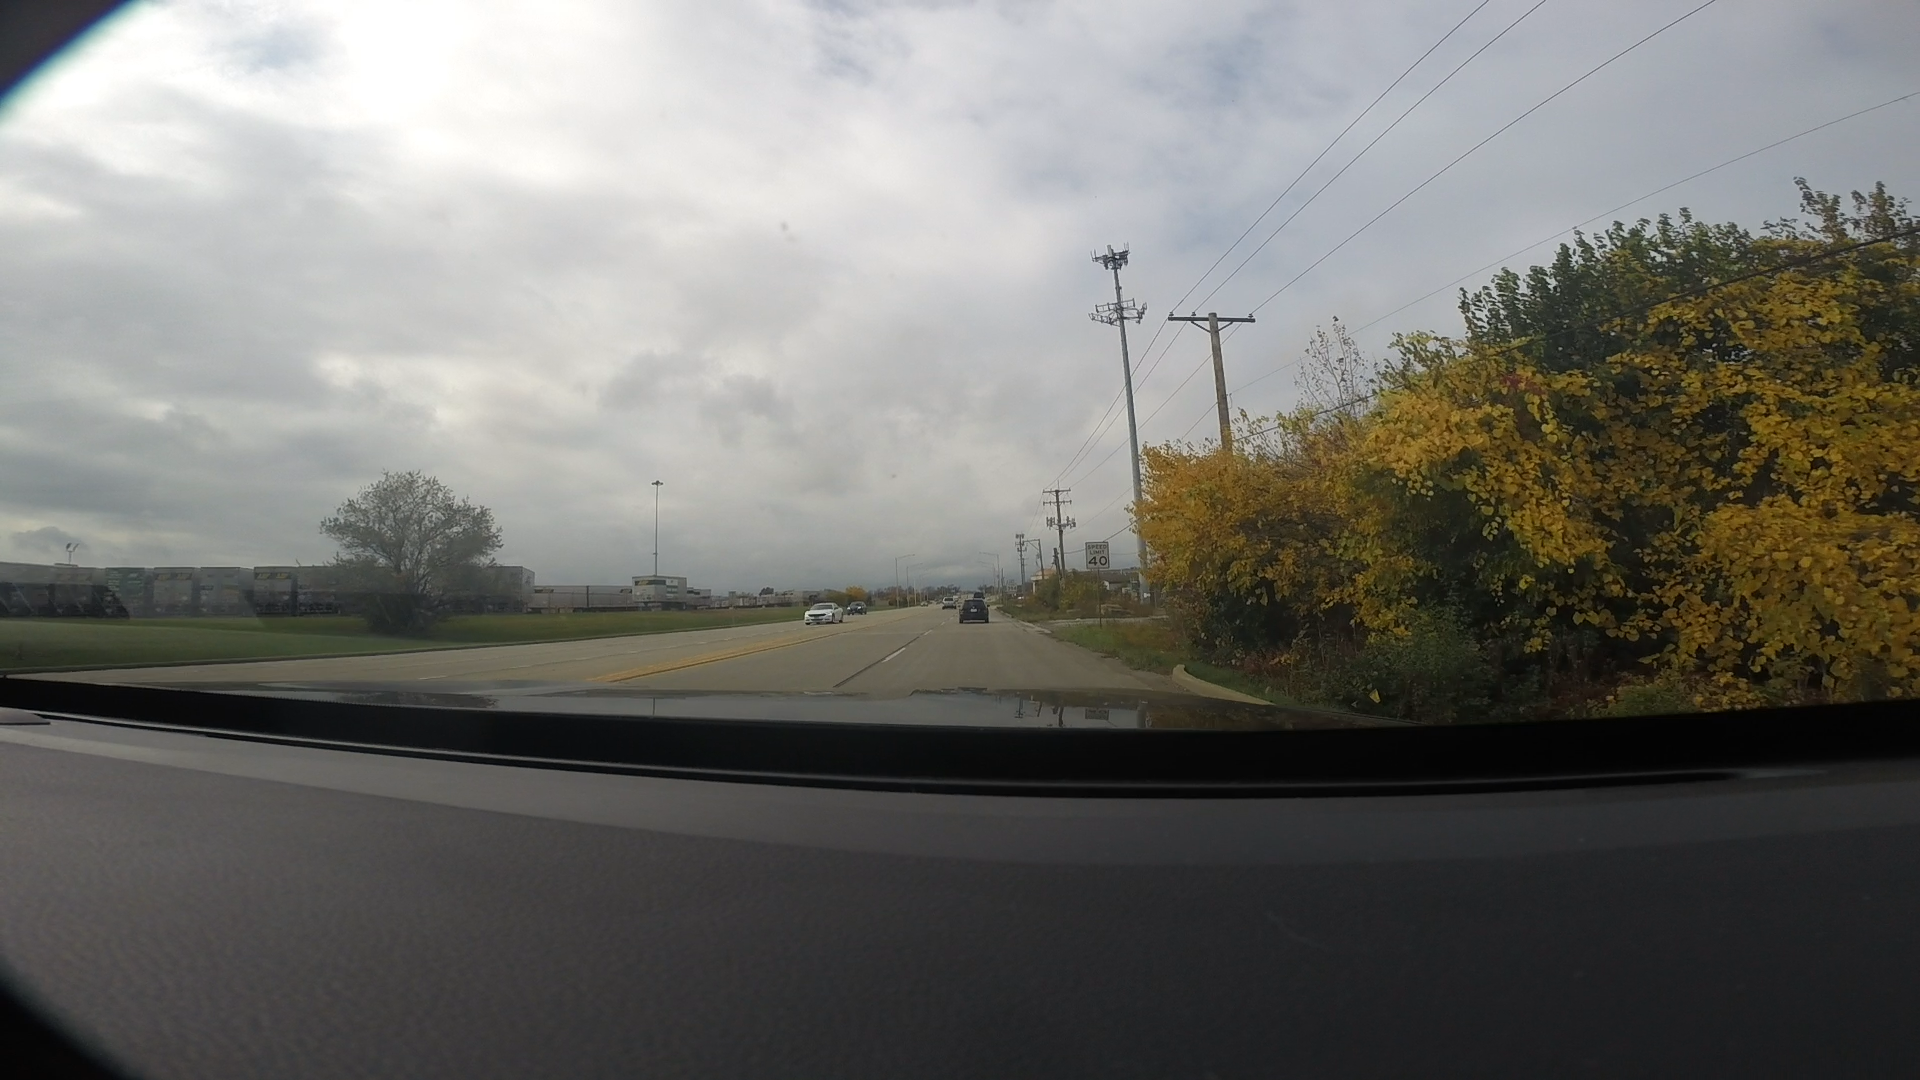
Speed limit sign label: mph40